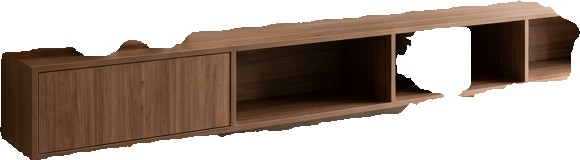
Surface category: cabinetry